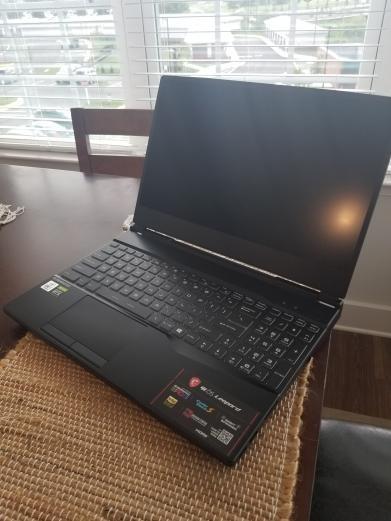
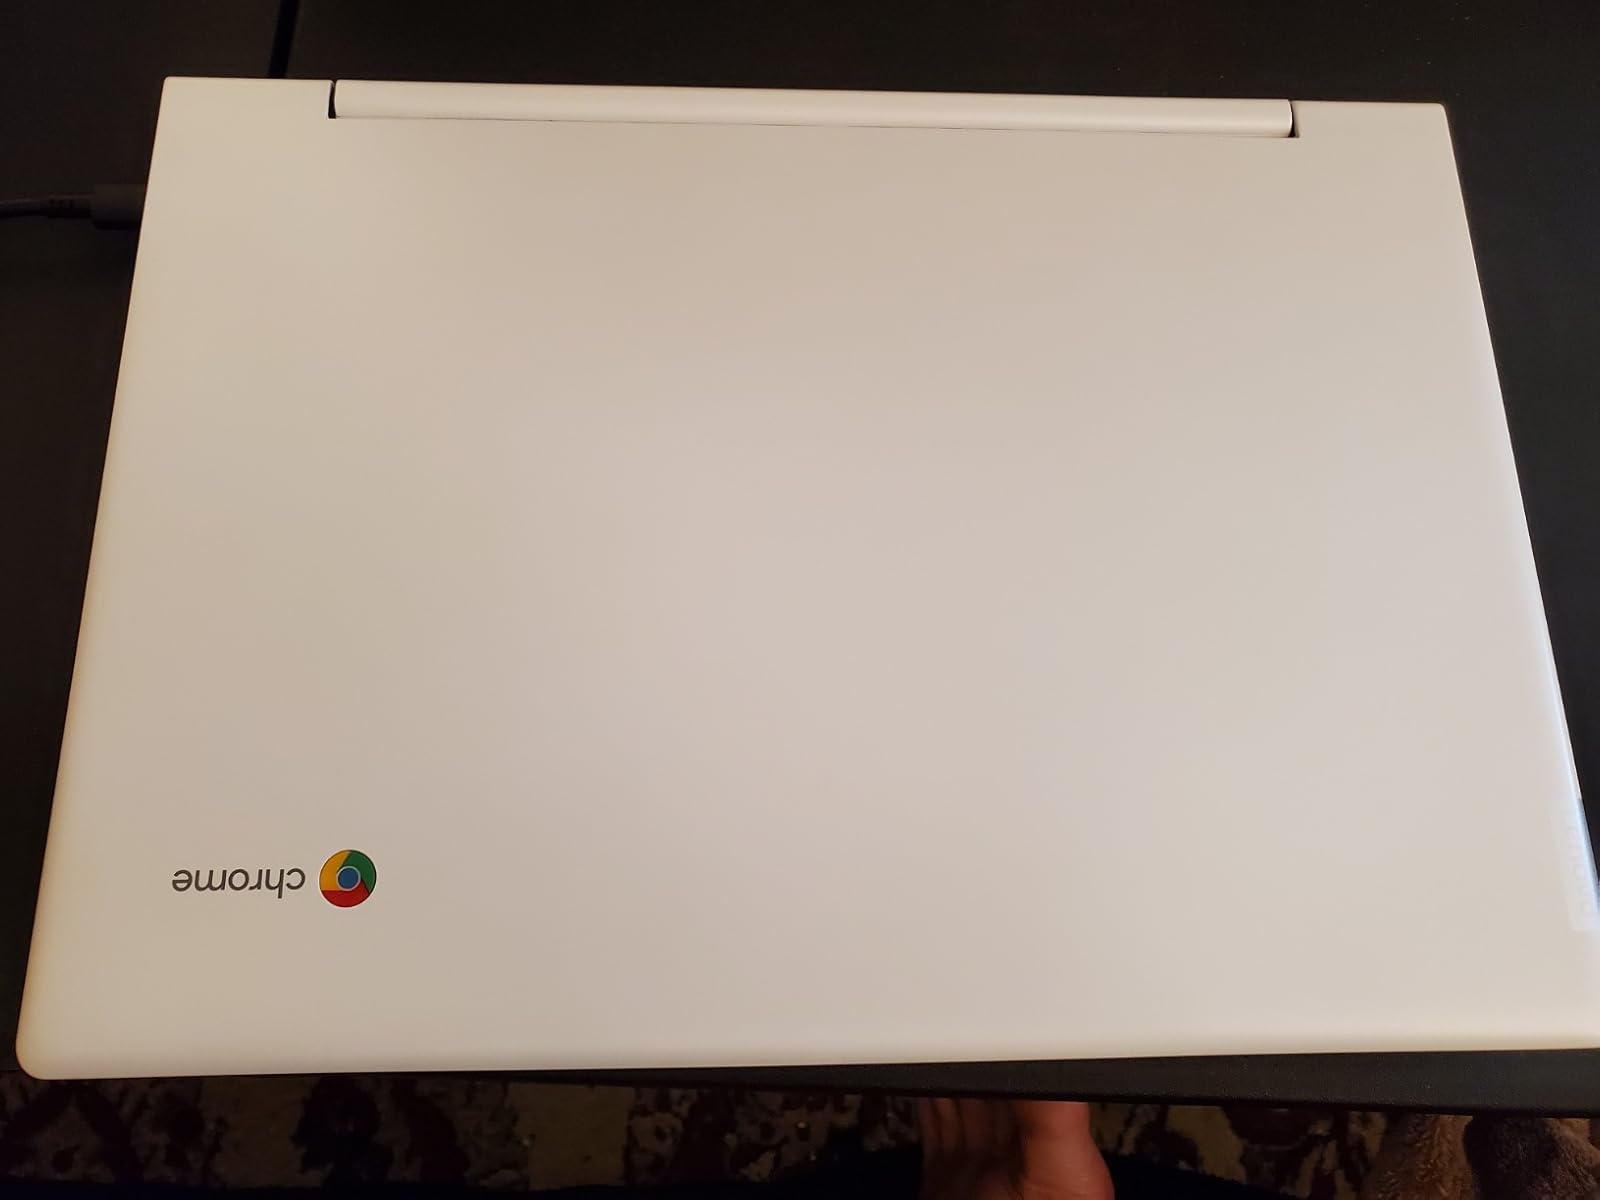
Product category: laptop
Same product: no